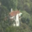
Label: house